William D. McGee

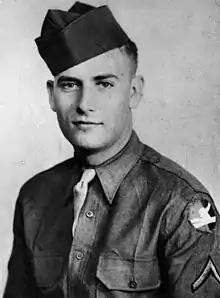

William D. McGee (1923 – March 19, 1945) was a United States Army soldier and a recipient of the United States military's highest decoration—the Medal of Honor—for his actions in World War II.